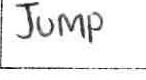
Label: jump